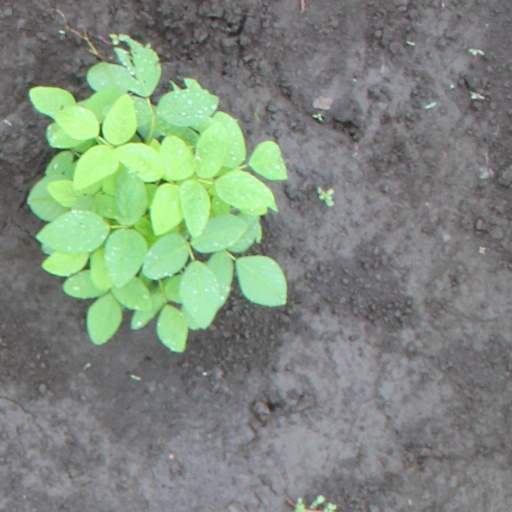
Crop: soybean